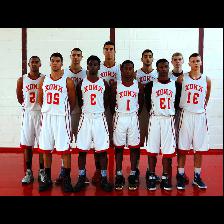
Label: Human